Atlanta Police Department

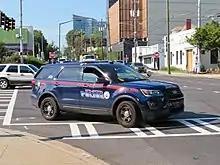
An APD Ford Police Interceptor Utility.

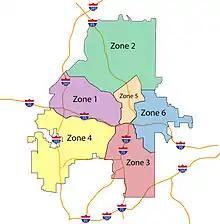
Map showing the Atlanta Police Zones in February 2013

Vehicles: Ford Police Interceptor equipped with state-of-the-art Whelen LED Lighting packages and digital control consoles along with Panasonic Toughbook Mobile Data Terminals. In fall 2013, the Atlanta Police Department began phasing new Ford Taurus Police interceptors into its fleet to replace the old Crown Victoria interceptors. The entire fleet totals around 300 vehicles and the remaining Crown Victoria interceptors will be phased out as they lose usefulness.